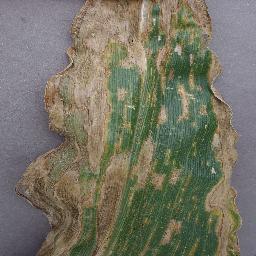
Label: Corn_(Maize)___Gray_Leaf_Spot_(Cercospora)